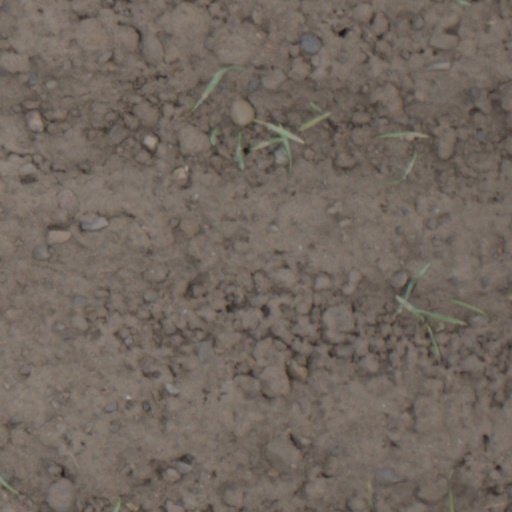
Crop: wheat